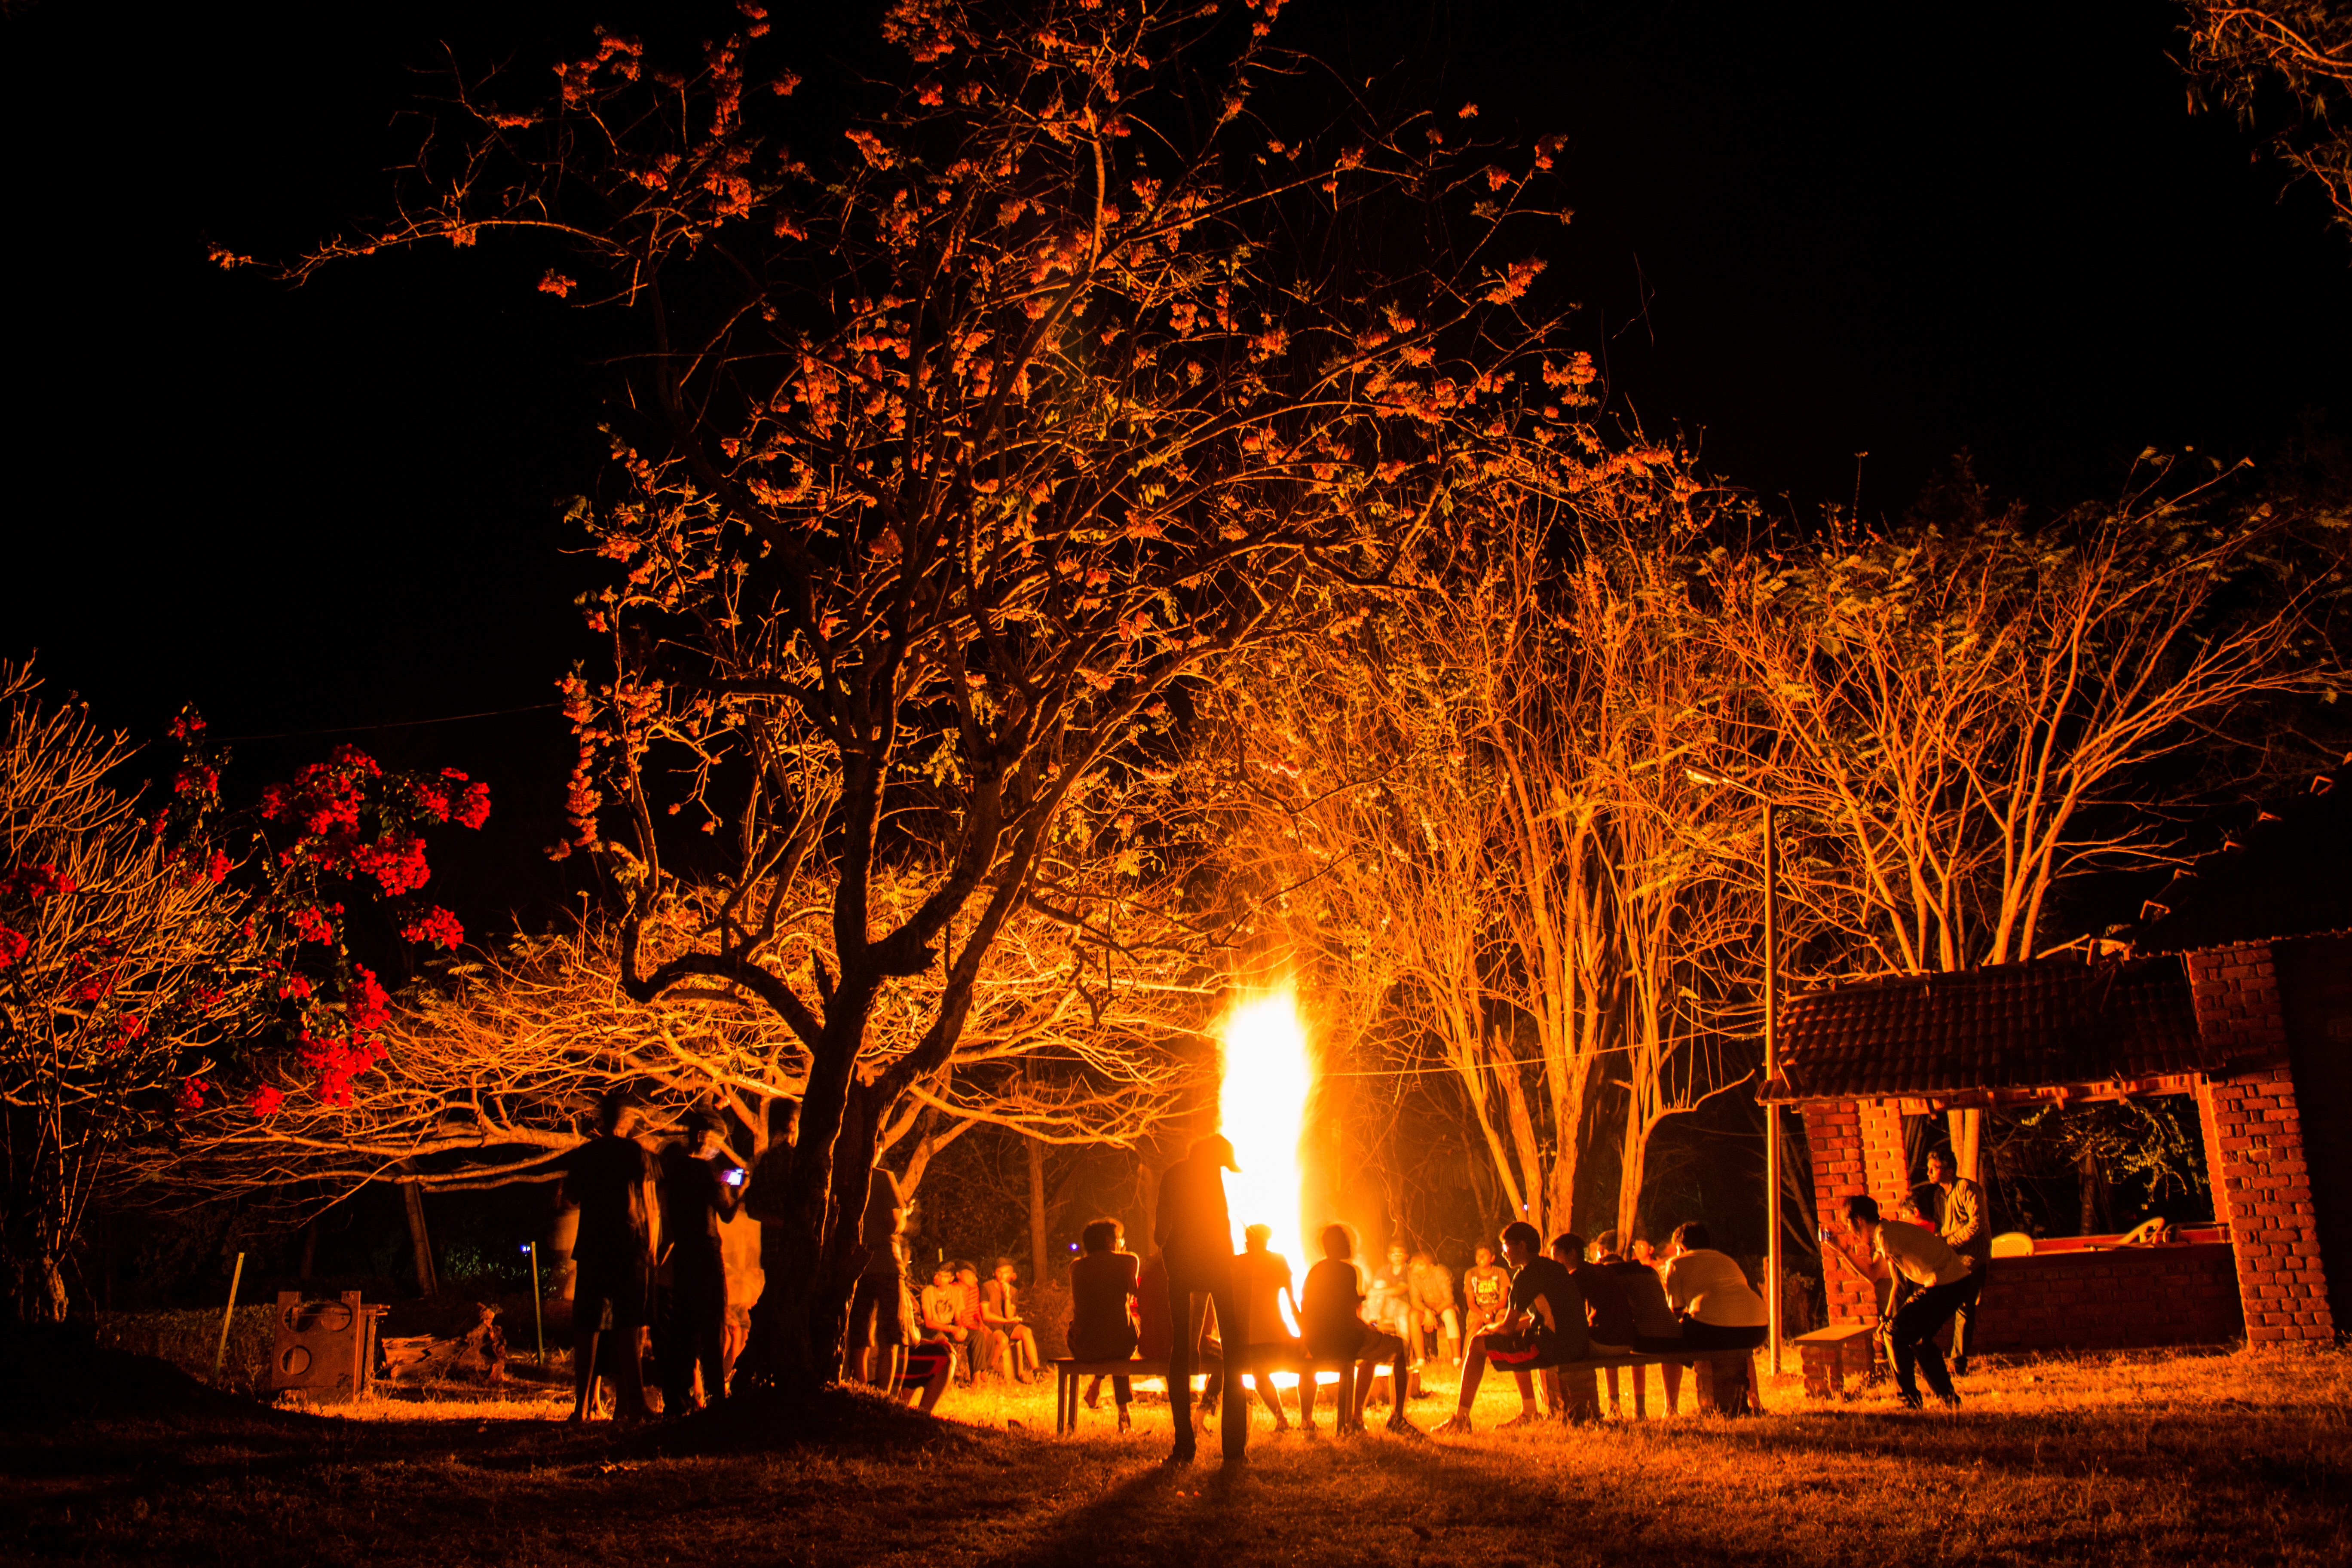
tree, night, sparkler, evening, fire, lighting, bonfire